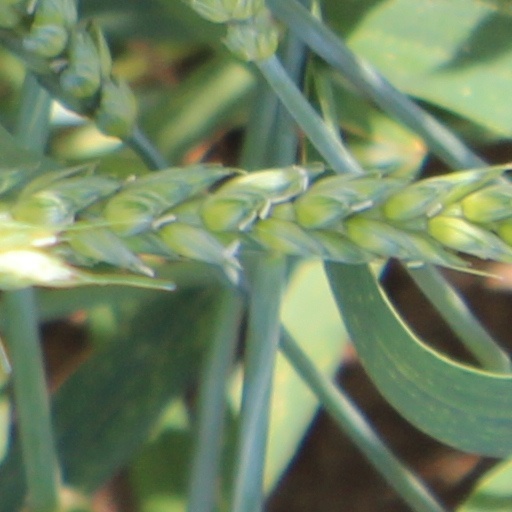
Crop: wheat